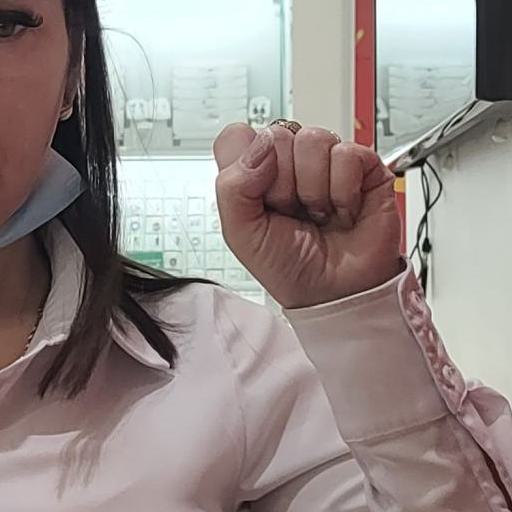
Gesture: fist